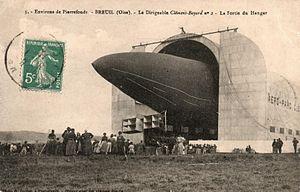
Le dirigeable Clément-Bayard n°2 à Breuil – Oise, Collection personnelle - Carte postale ancienne éditée par edition G. Duclos
Gustave Adolphe Clément, dit à partir de 1906 Clément-Bayard, né le 22 septembre 1855 à Pierrefonds, Oise, mort à Paris le 10 mai 1928, est un industriel français, constructeur de cycles, d'automobiles et de matériels aéronautiques de 1878 à 1922.